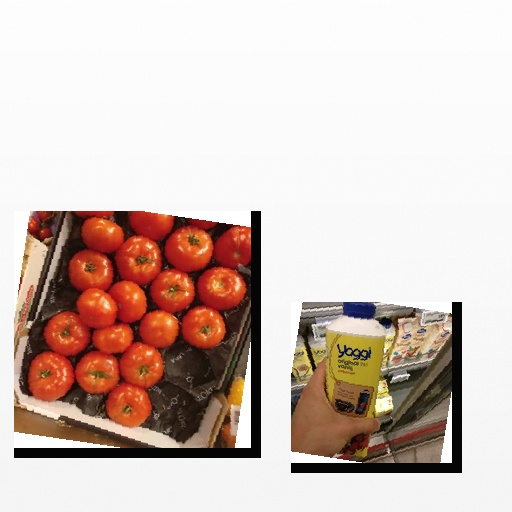
Food items: strawberry_yoghurt, tomato